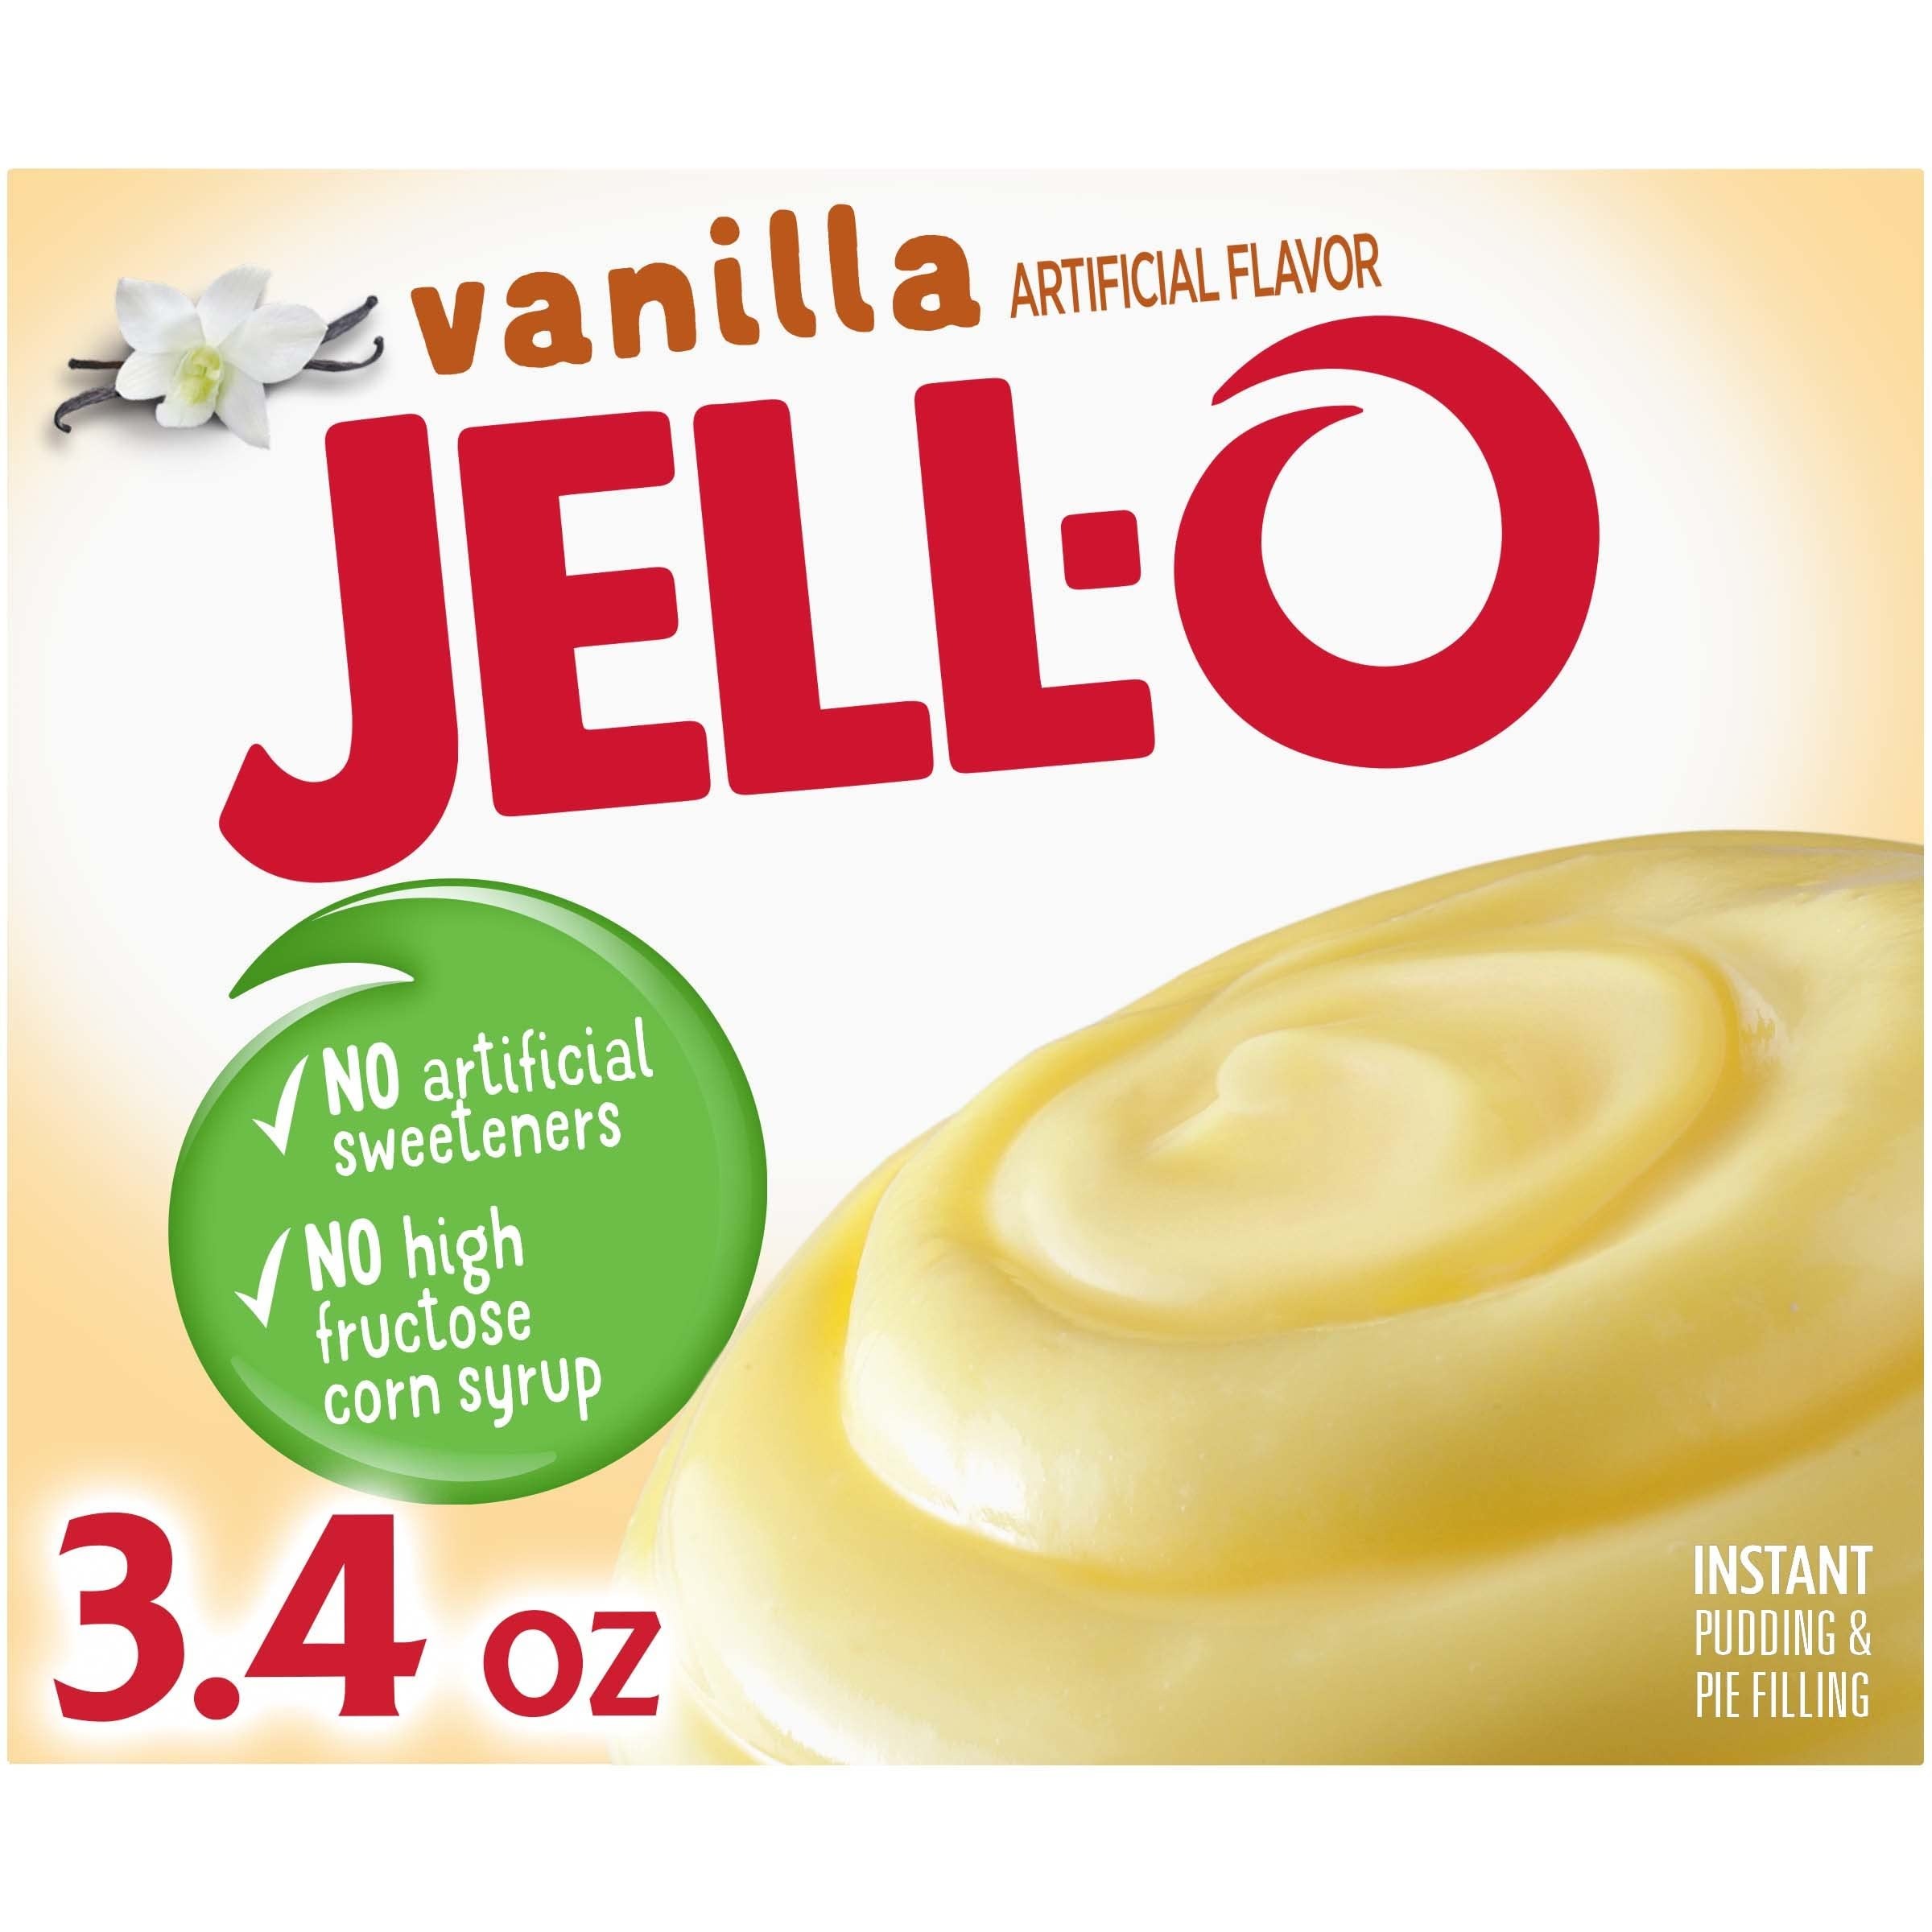
Item Name: Jell-O Vanilla Instant Pudding & Pie Filling Mix (24 ct Pack, 3.4 oz Boxes)
Bullet Point 1: One 3.4 oz. box of Jell-O Vanilla Instant Pudding Mix
Bullet Point 2: Jell-O Vanilla Instant Pudding Mix tastes great alone or in desserts
Bullet Point 3: Instant vanilla pudding is fat-free
Bullet Point 4: Contains no artificial sweeteners or high fructose corn syrup
Bullet Point 5: Individually packaged in a sealed pouch for freshness
Bullet Point 6: You will quickly have a delicious pudding that the entire family will enjoy
Bullet Point 7: Simply mix with milk and allow to set for 5 minutes
Value: 81.6
Unit: Ounce

Price: 2.49